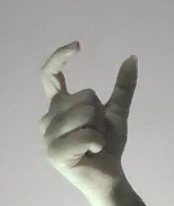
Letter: nun